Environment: real
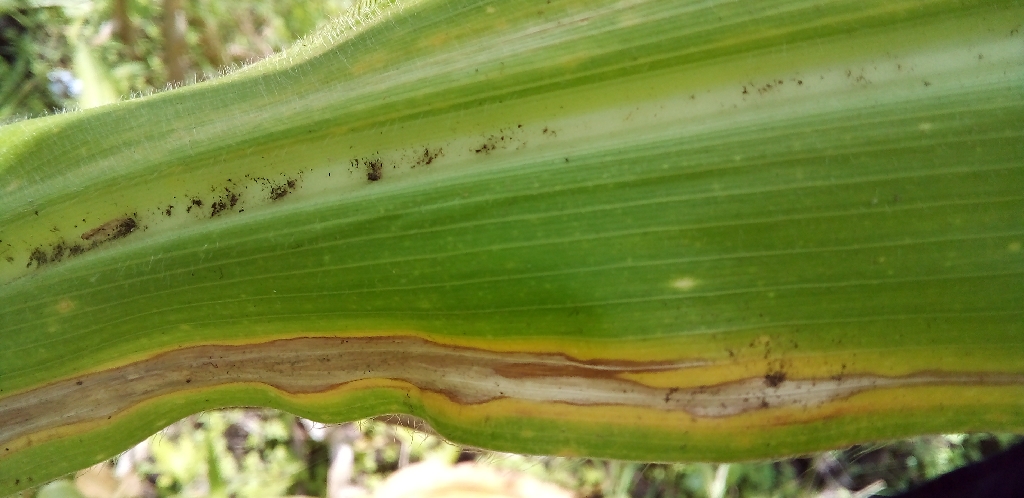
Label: northern_corn_leaf_blight